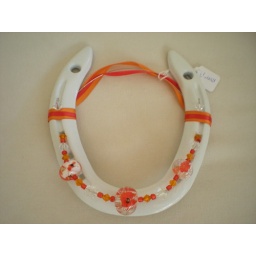
White horseshoe with handrafted Italian glass balls with in it red/orange flowers! red, orange and clear crystal elements.